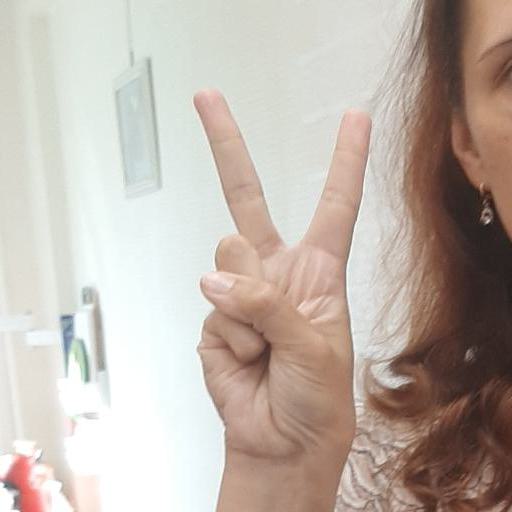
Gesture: peace